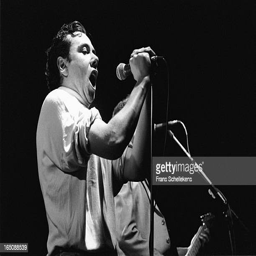
person from person performs live on stage